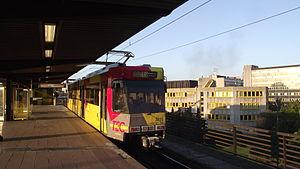
La station Villette est une station du métro léger de Charleroi située sur la boucle centrale, à l'extrémité ouest de la Ville-Basse, et très proche de la station Sud.
Un chemin de fer secondaire est une ligne ou un réseau de chemin de fer qui ne fait pas partie du réseau ferré principal de par ses caractéristiques juridiques et/ou techniques.
Un site est dans le cas d'une ligne d'autobus, de chemin de fer secondaire, de métro, métro léger, prémétro et tramway le type d'emprise sur laquelle circulent les véhicules.